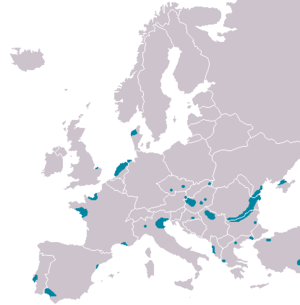
Cette liste de la faune française regroupe les espèces de Aequornithes peuplant la France métropolitaine.